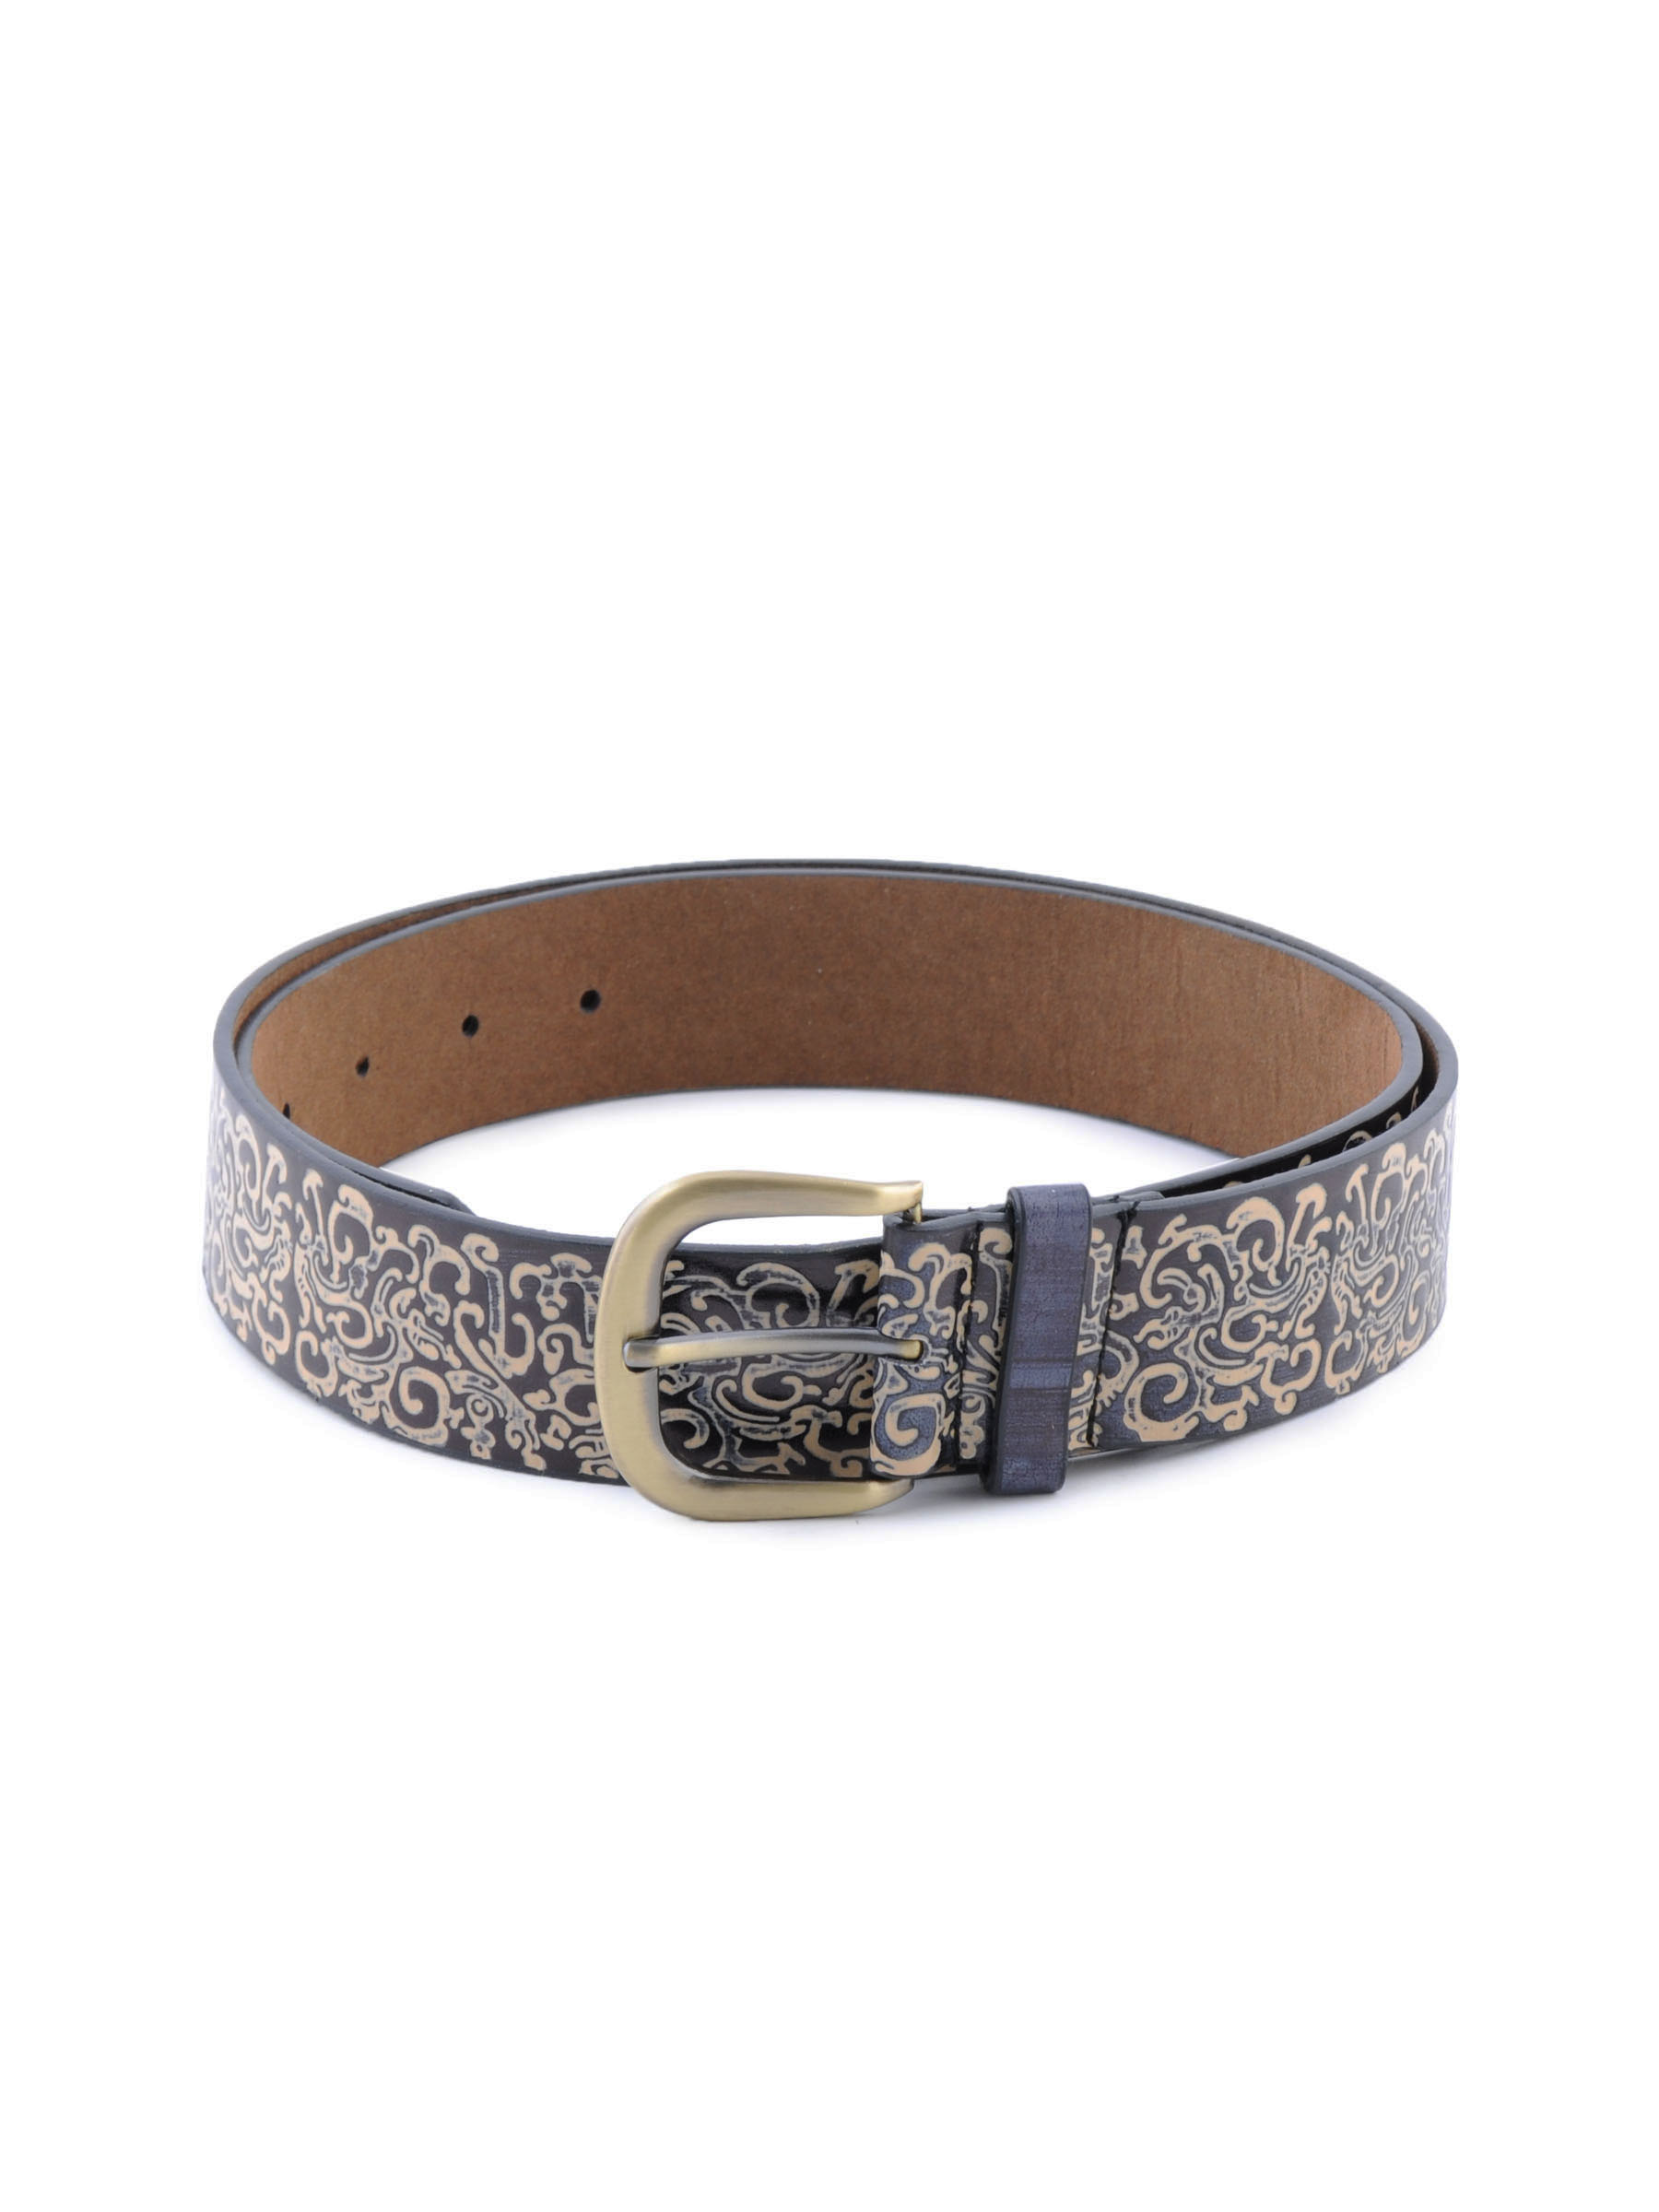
Lino Perros Women Graphic Black Belt
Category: Accessories / Belts / Belts
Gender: Women
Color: Black
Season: Winter 2015
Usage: Casual